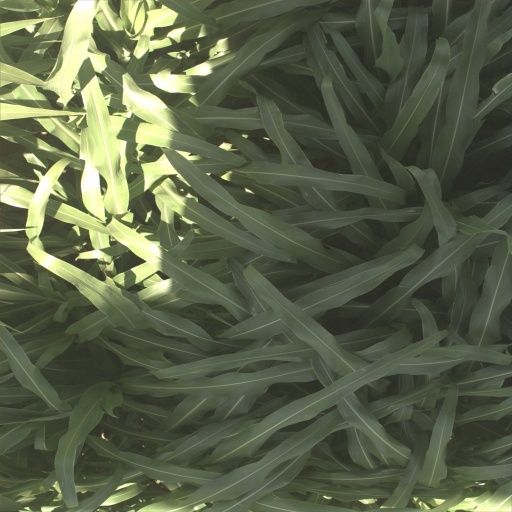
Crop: sorghum